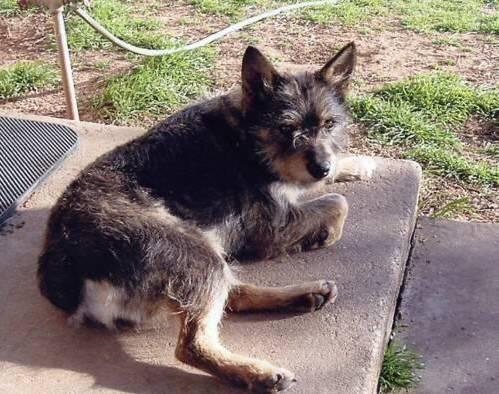
dog